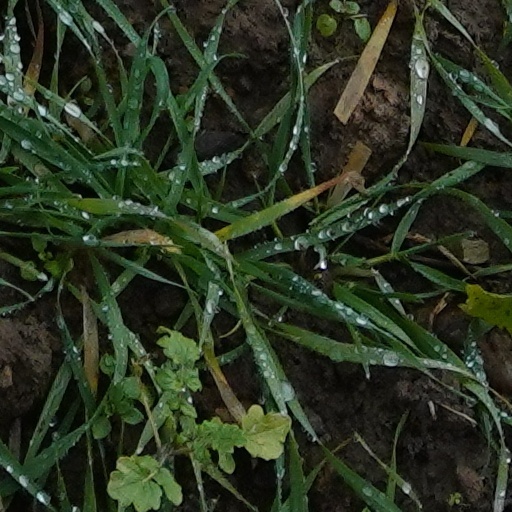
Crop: wheat